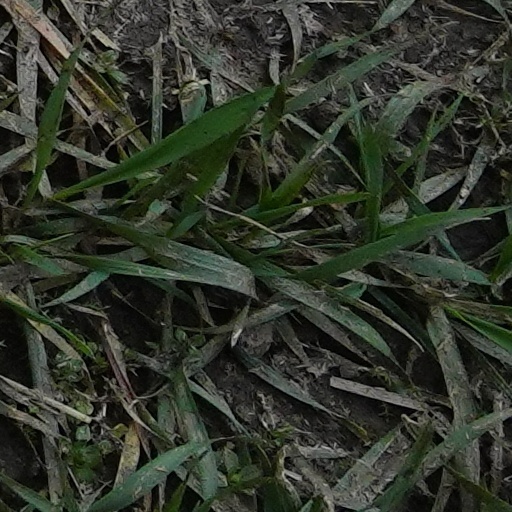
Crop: wheat